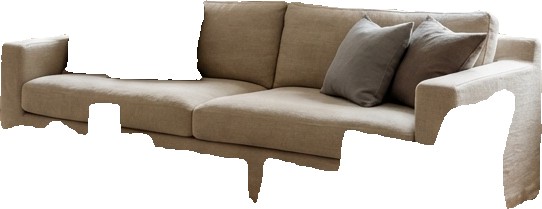
Surface category: sofa